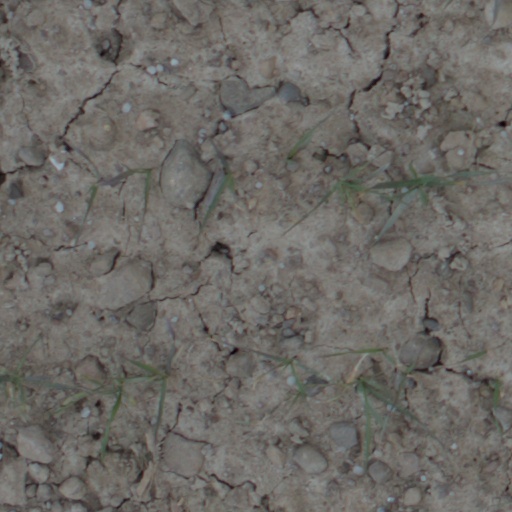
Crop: wheat